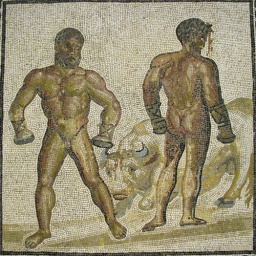
Stone and glass mosaic floor from a Roman villa in France, 2nd Century AD. Getty Villa, Los Angeles.